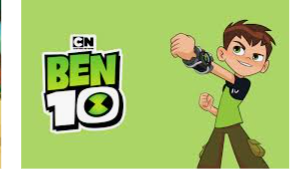
Portrait style: Cartoon Portrait